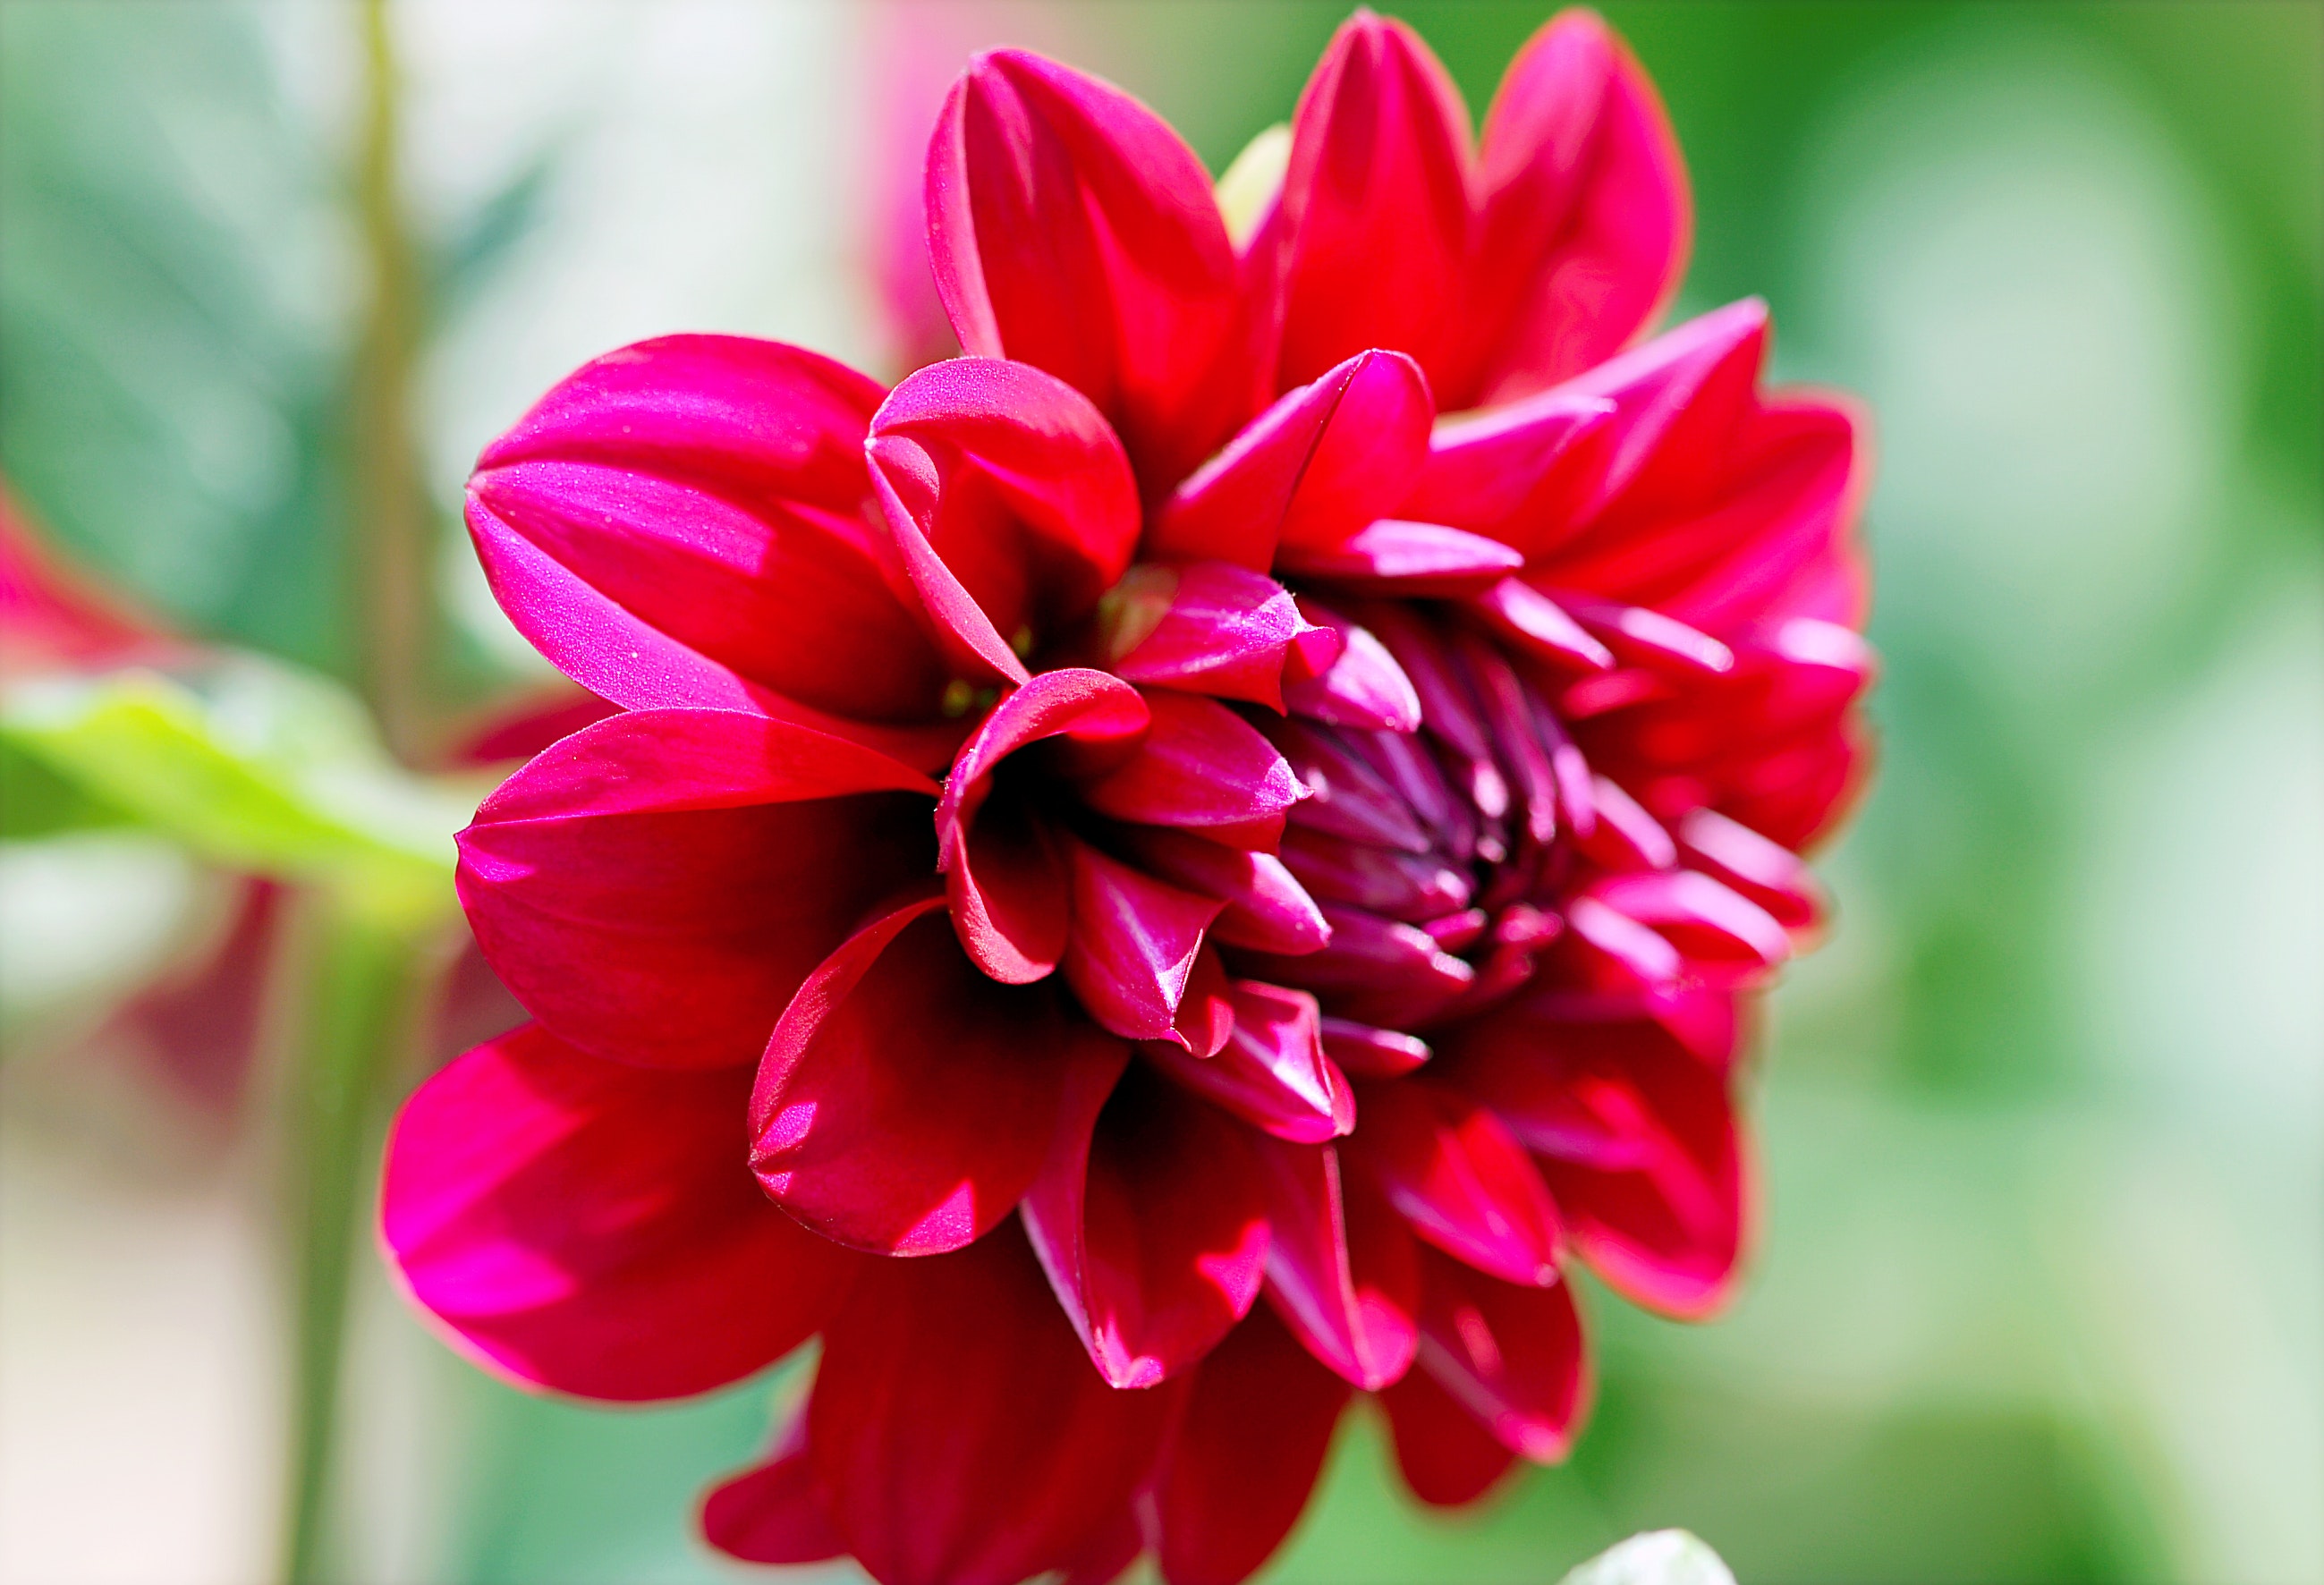
flower, flowering plant, petal, plant, red, pink, dahlia, botany, macro photography, magenta, annual plant, plant stem, wildflower, perennial plant